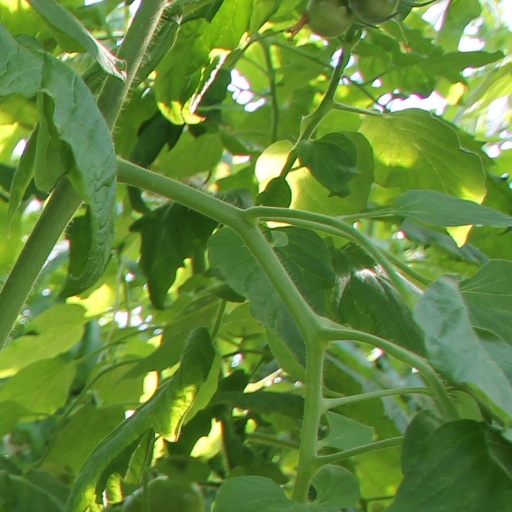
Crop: tomato